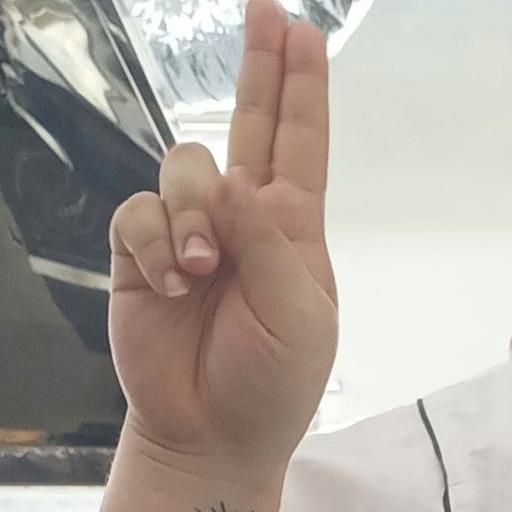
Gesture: two_up